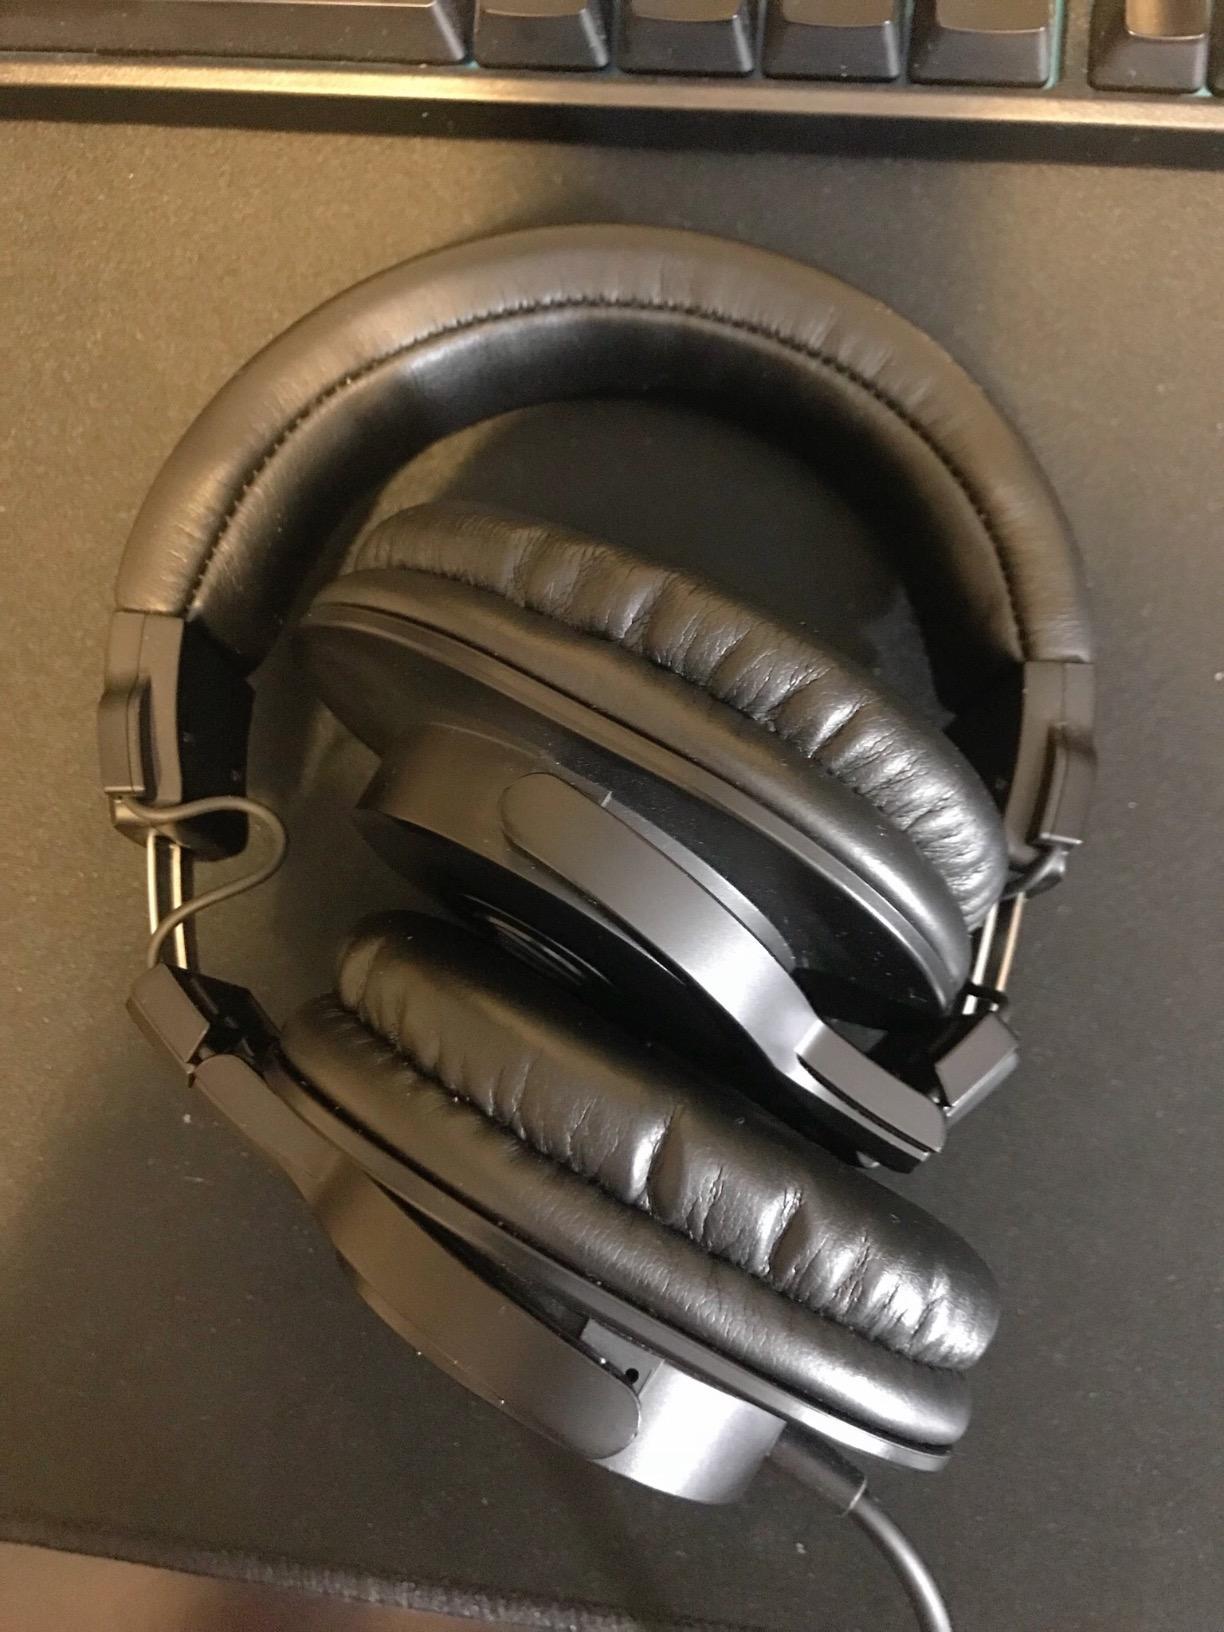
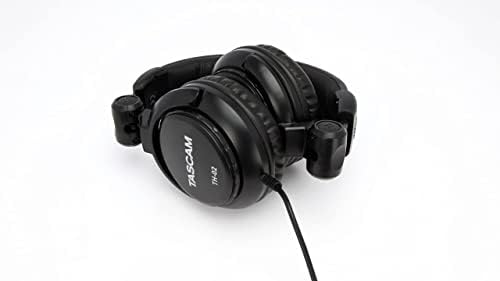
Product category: headphones
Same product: no